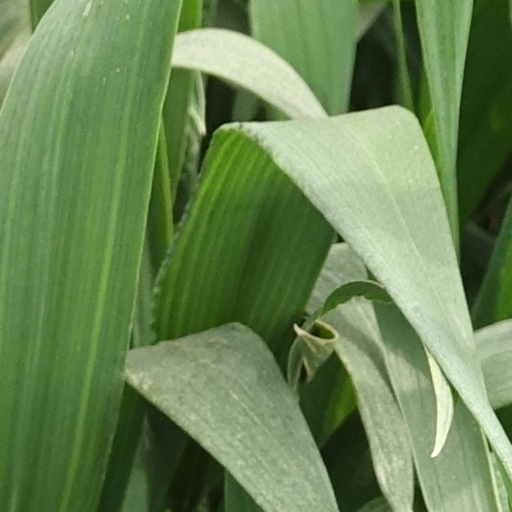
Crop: wheat